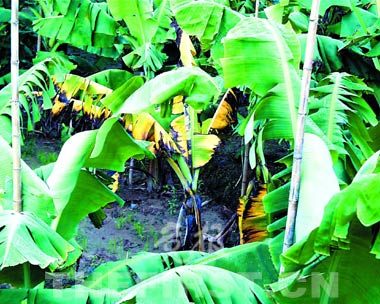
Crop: unknown
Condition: banana_banana_panama_disease